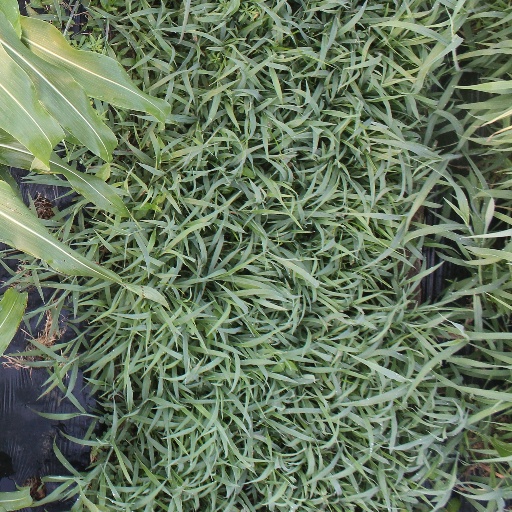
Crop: sorghum